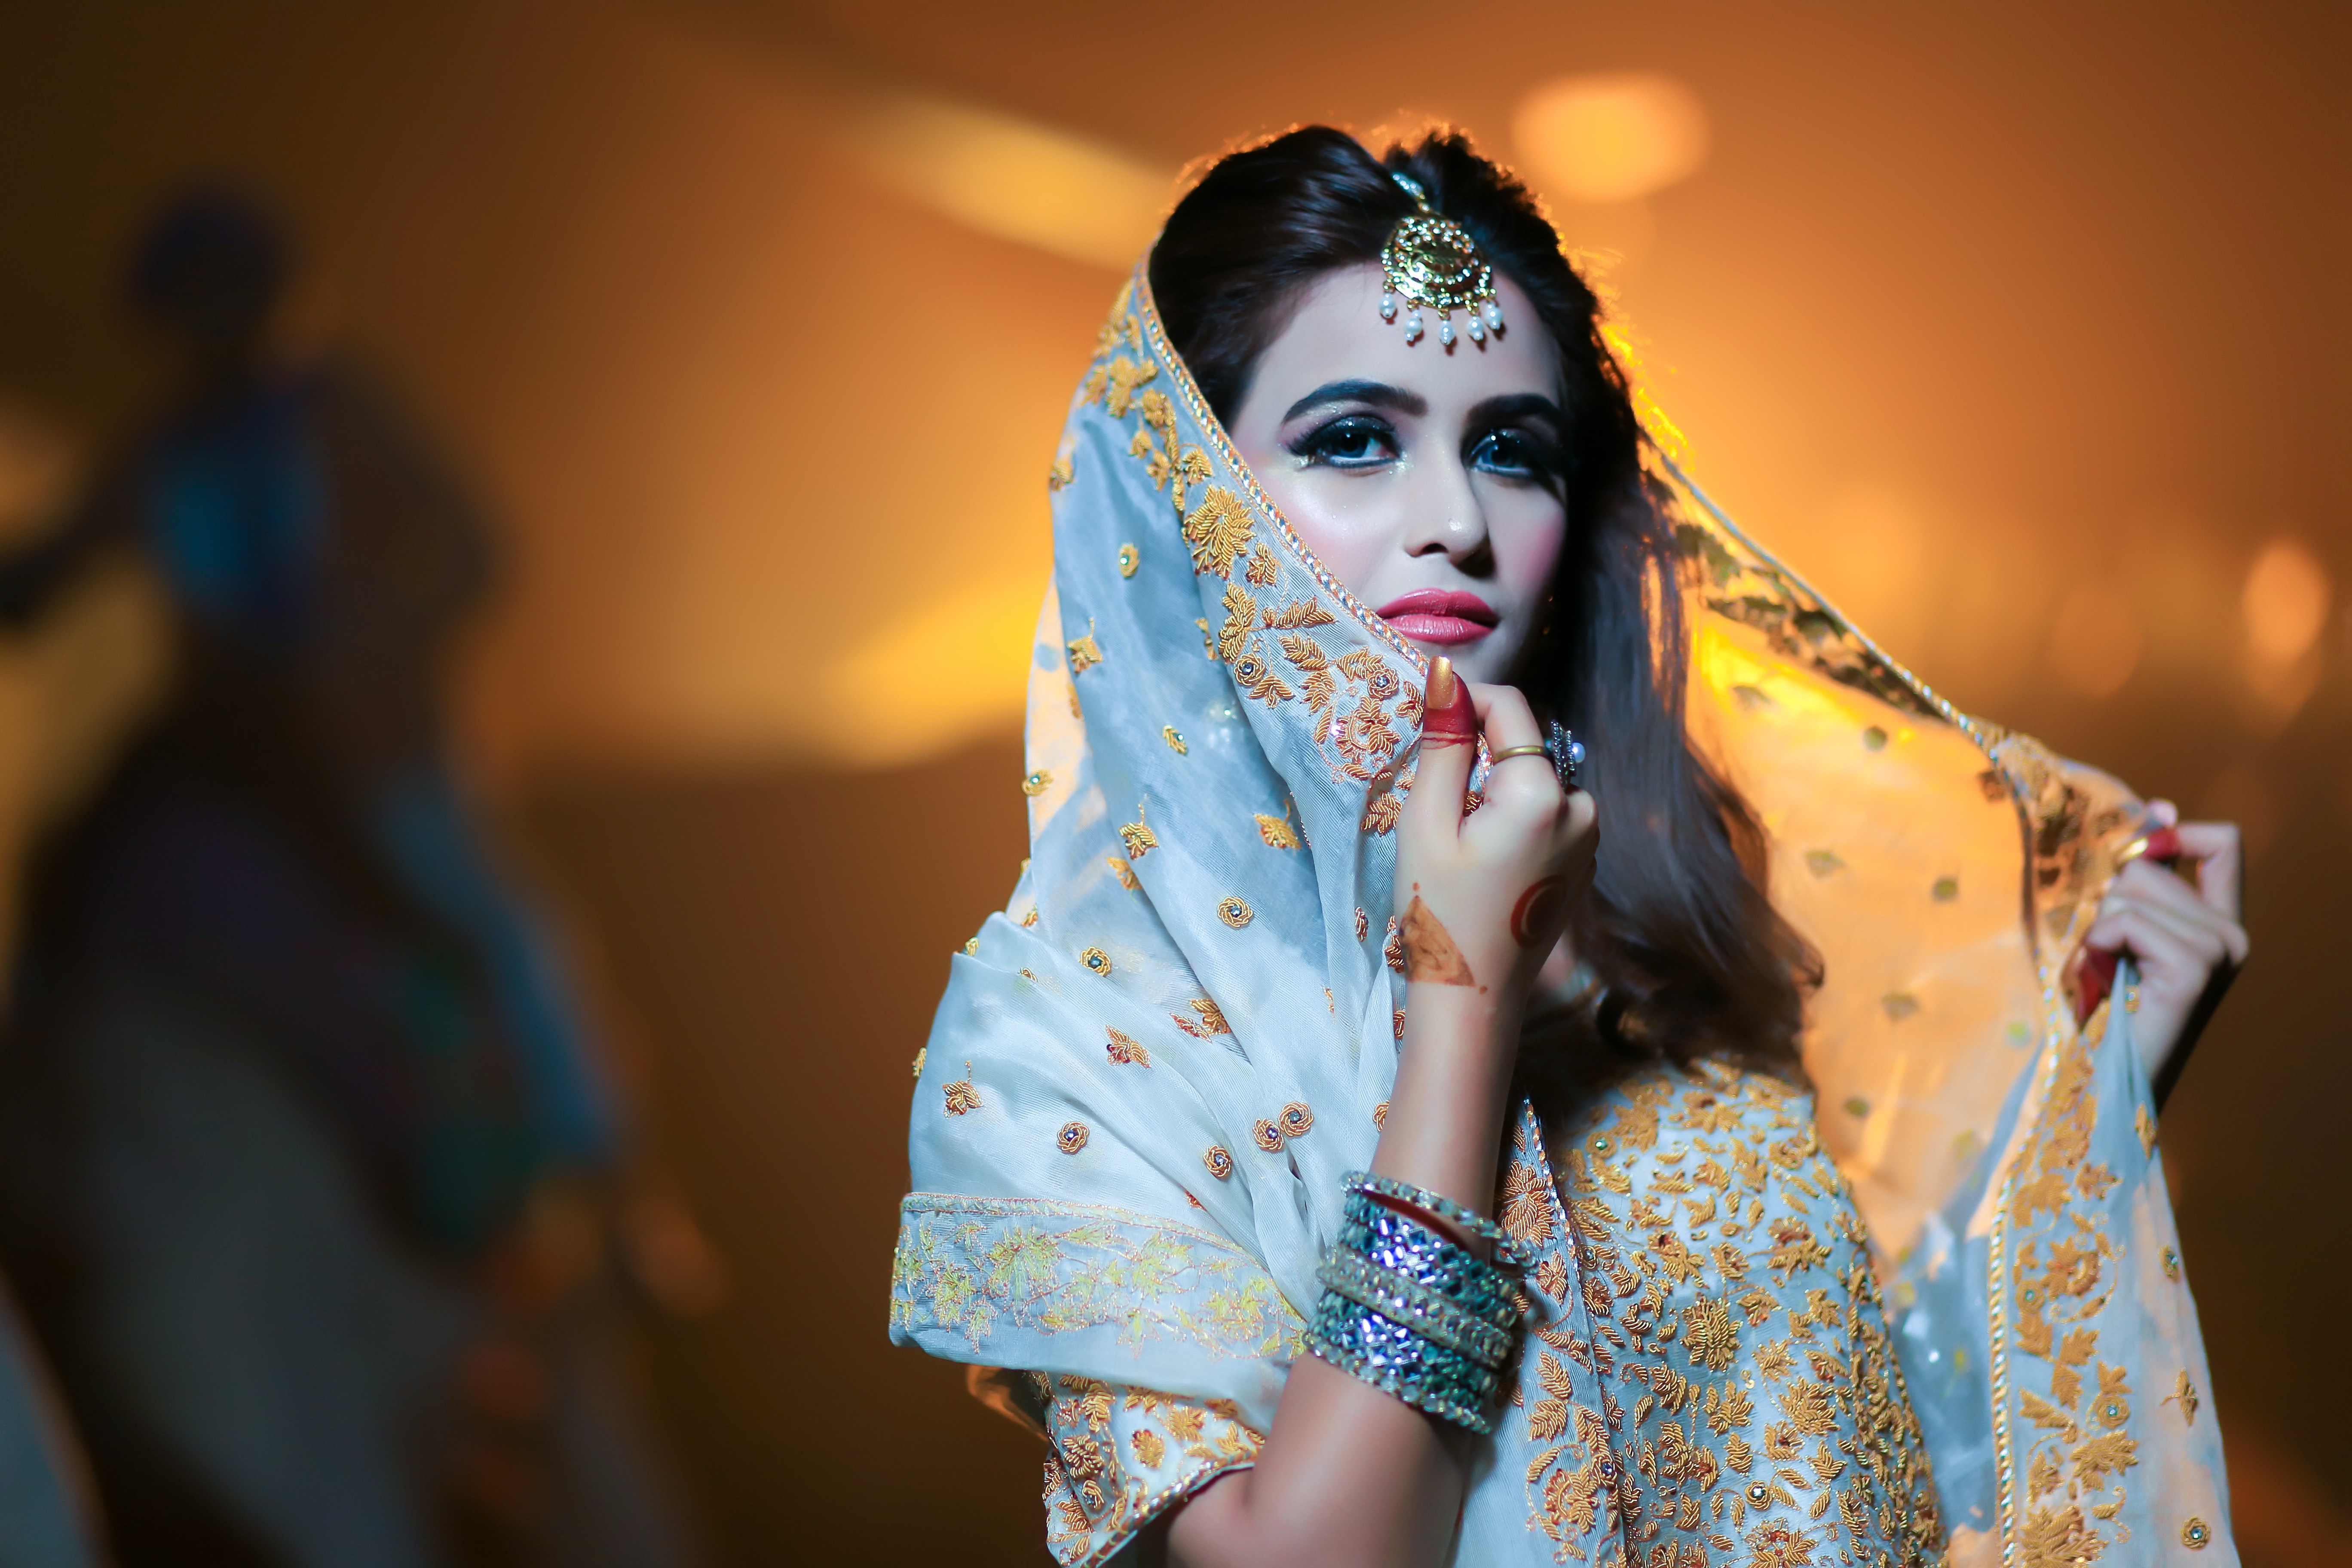
yellow, beauty, fashion design, fashion, design, sari, textile, makeover, photography, tradition, black hair, fashion model, fashion accessory